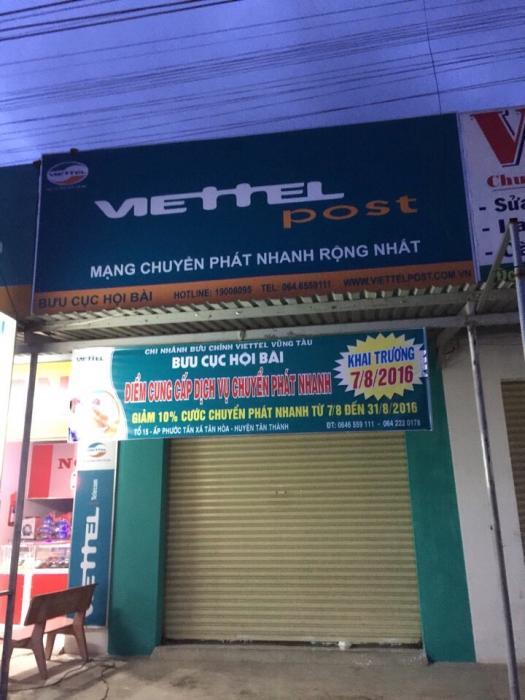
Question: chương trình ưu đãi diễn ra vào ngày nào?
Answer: chương trình ưu đãi diễn ra từ ngày 7 tháng 8 đến ngày 31 tháng 8 năm 2016